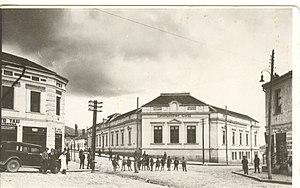
Le bâtiment du Tribunal municipal à Vranje se trouve à Vranje, dans le district de Pčinja, en Serbie. Il est inscrit sur la liste des monuments culturels protégés de la République de Serbie.